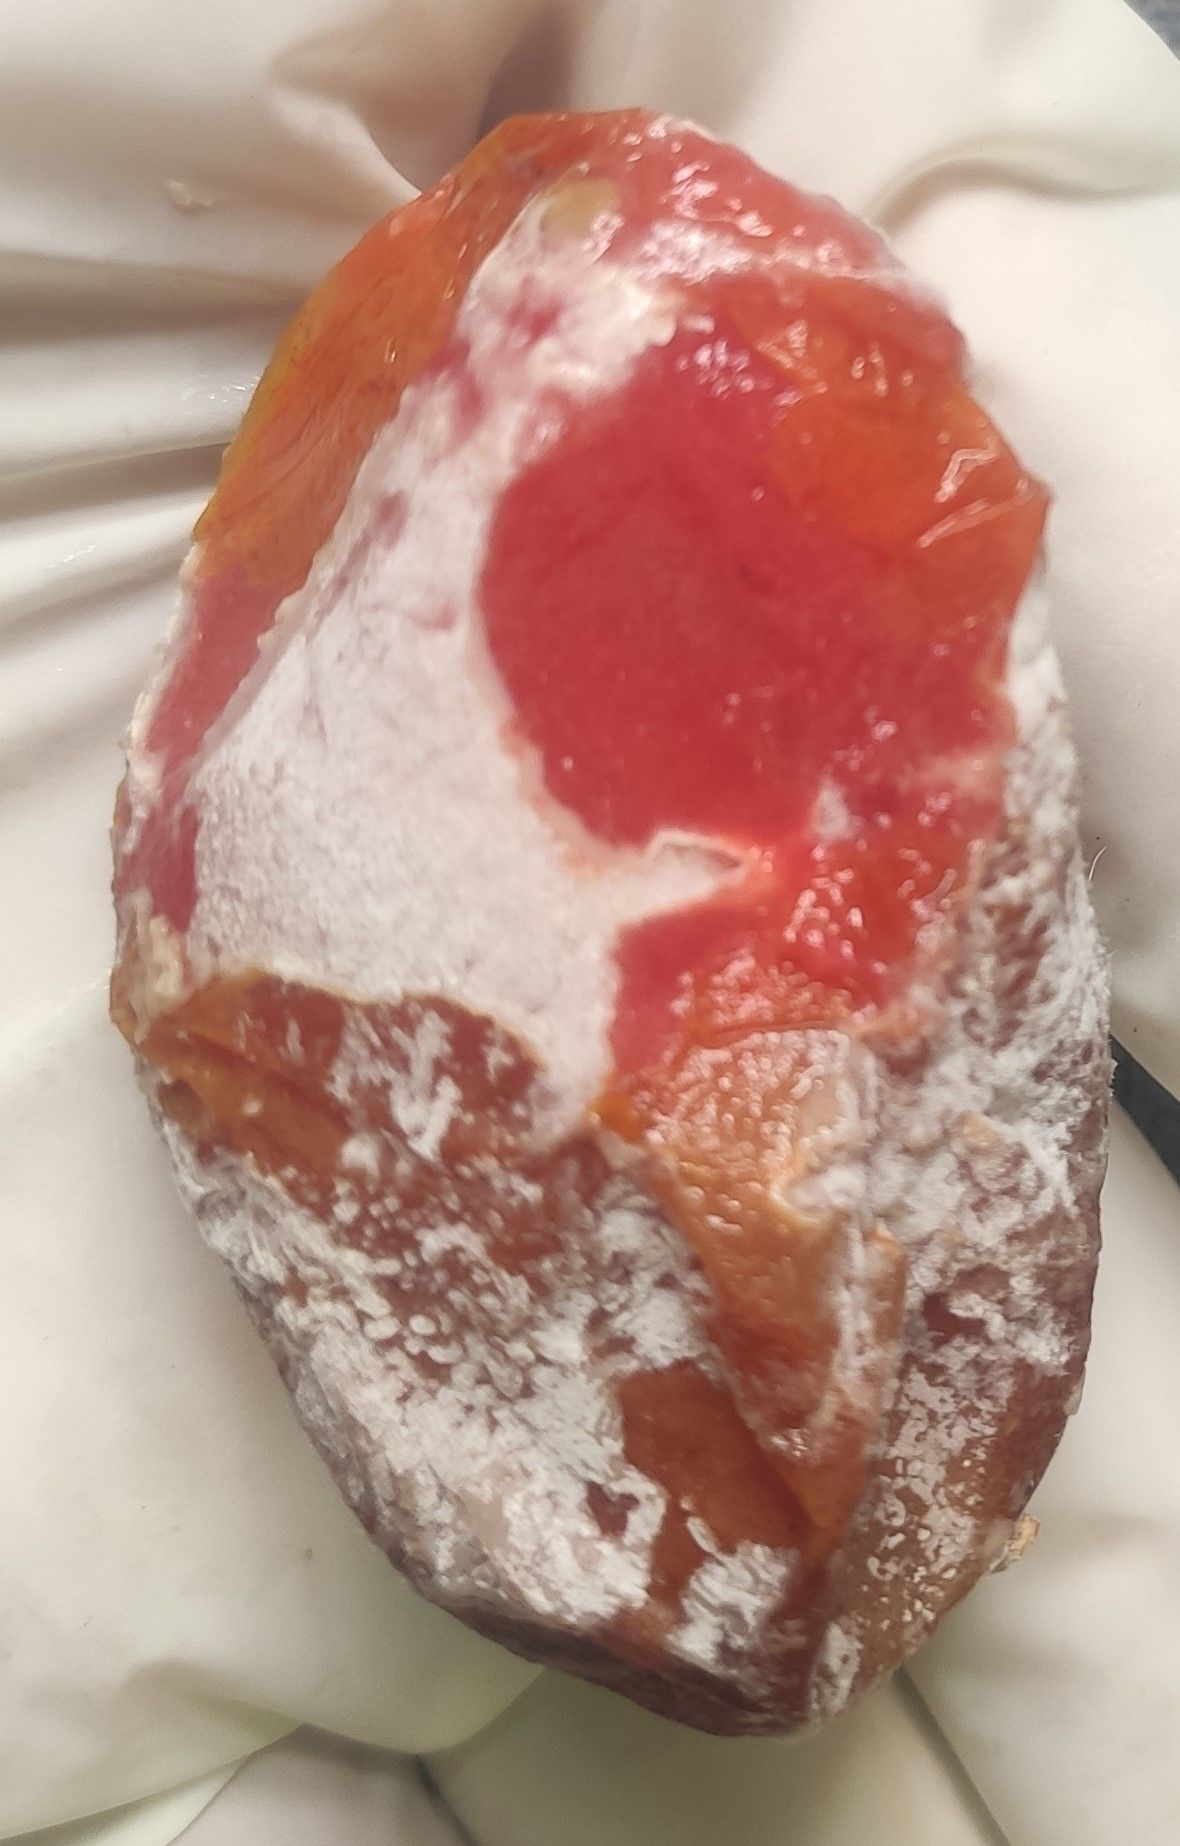
Fruit: tomatoes
Grade: 3rd-grade